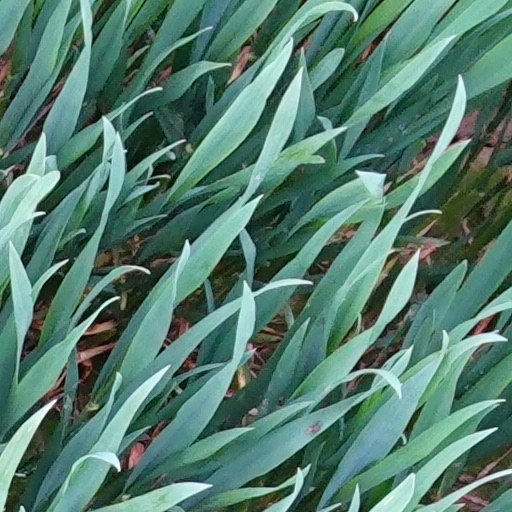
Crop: wheat